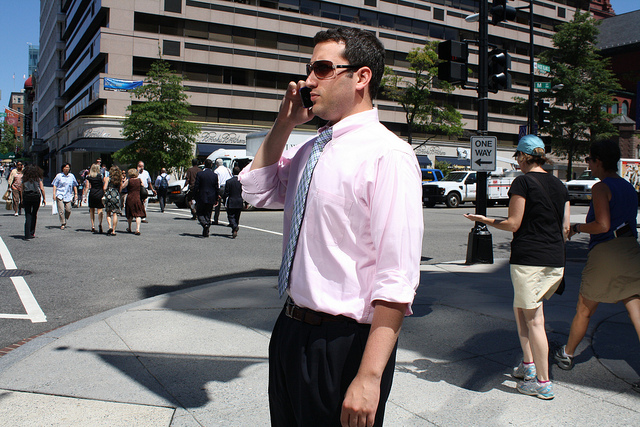
user: Given an image and a question. Answer the question in a short answer. Question: What is the man in this picture using to communicate? Short Answer:
assistant: cell phone